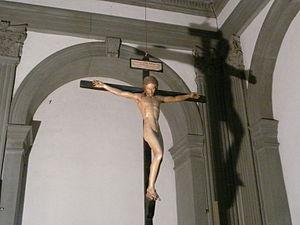
La basilique Santo Spirito est l'église Santo Spirito, une des principales de Florence en Italie.